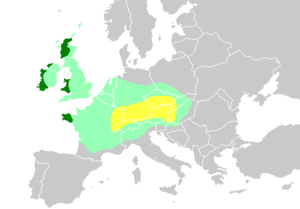
« Oppidum » est le nom donné par les historiens romains à un type d'habitat protohistorique fortifié que l'on trouve en Europe occidentale et centrale.
Les Riaux est un quartier du 16ᵉ arrondissement de Marseille situé dans le VIIIᵉ secteur dans la partie nord de la ville. Il est parfois considéré comme l'un des quartiers de L'Estaque, comme l'Estaque Plage, l'Estaque Gare et les Hauts de l'Estaque. Le secteur des Riaux est en limite du terroir Marseillais, juste avant le Rove. Ce secteur est doté d'un fort patrimoine industriel mais également d'un fort patrimoine culturel, en effet, sa position entre bord de mer et colline fit aussi le bonheur des peintres les plus illustres. Ainsi beaucoup de personnes l'appellent Estaque Riaux, alors que « Les Riaux » est un quartier administratif de Marseille, tout comme les trois autres quartiers du 16ᵉ, St André, St Henri et l'Estaque.